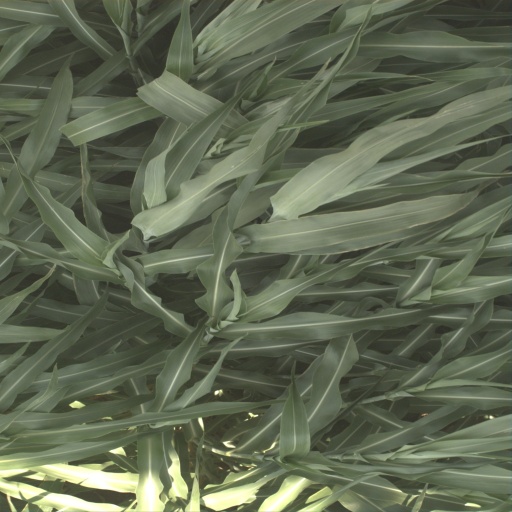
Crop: sorghum